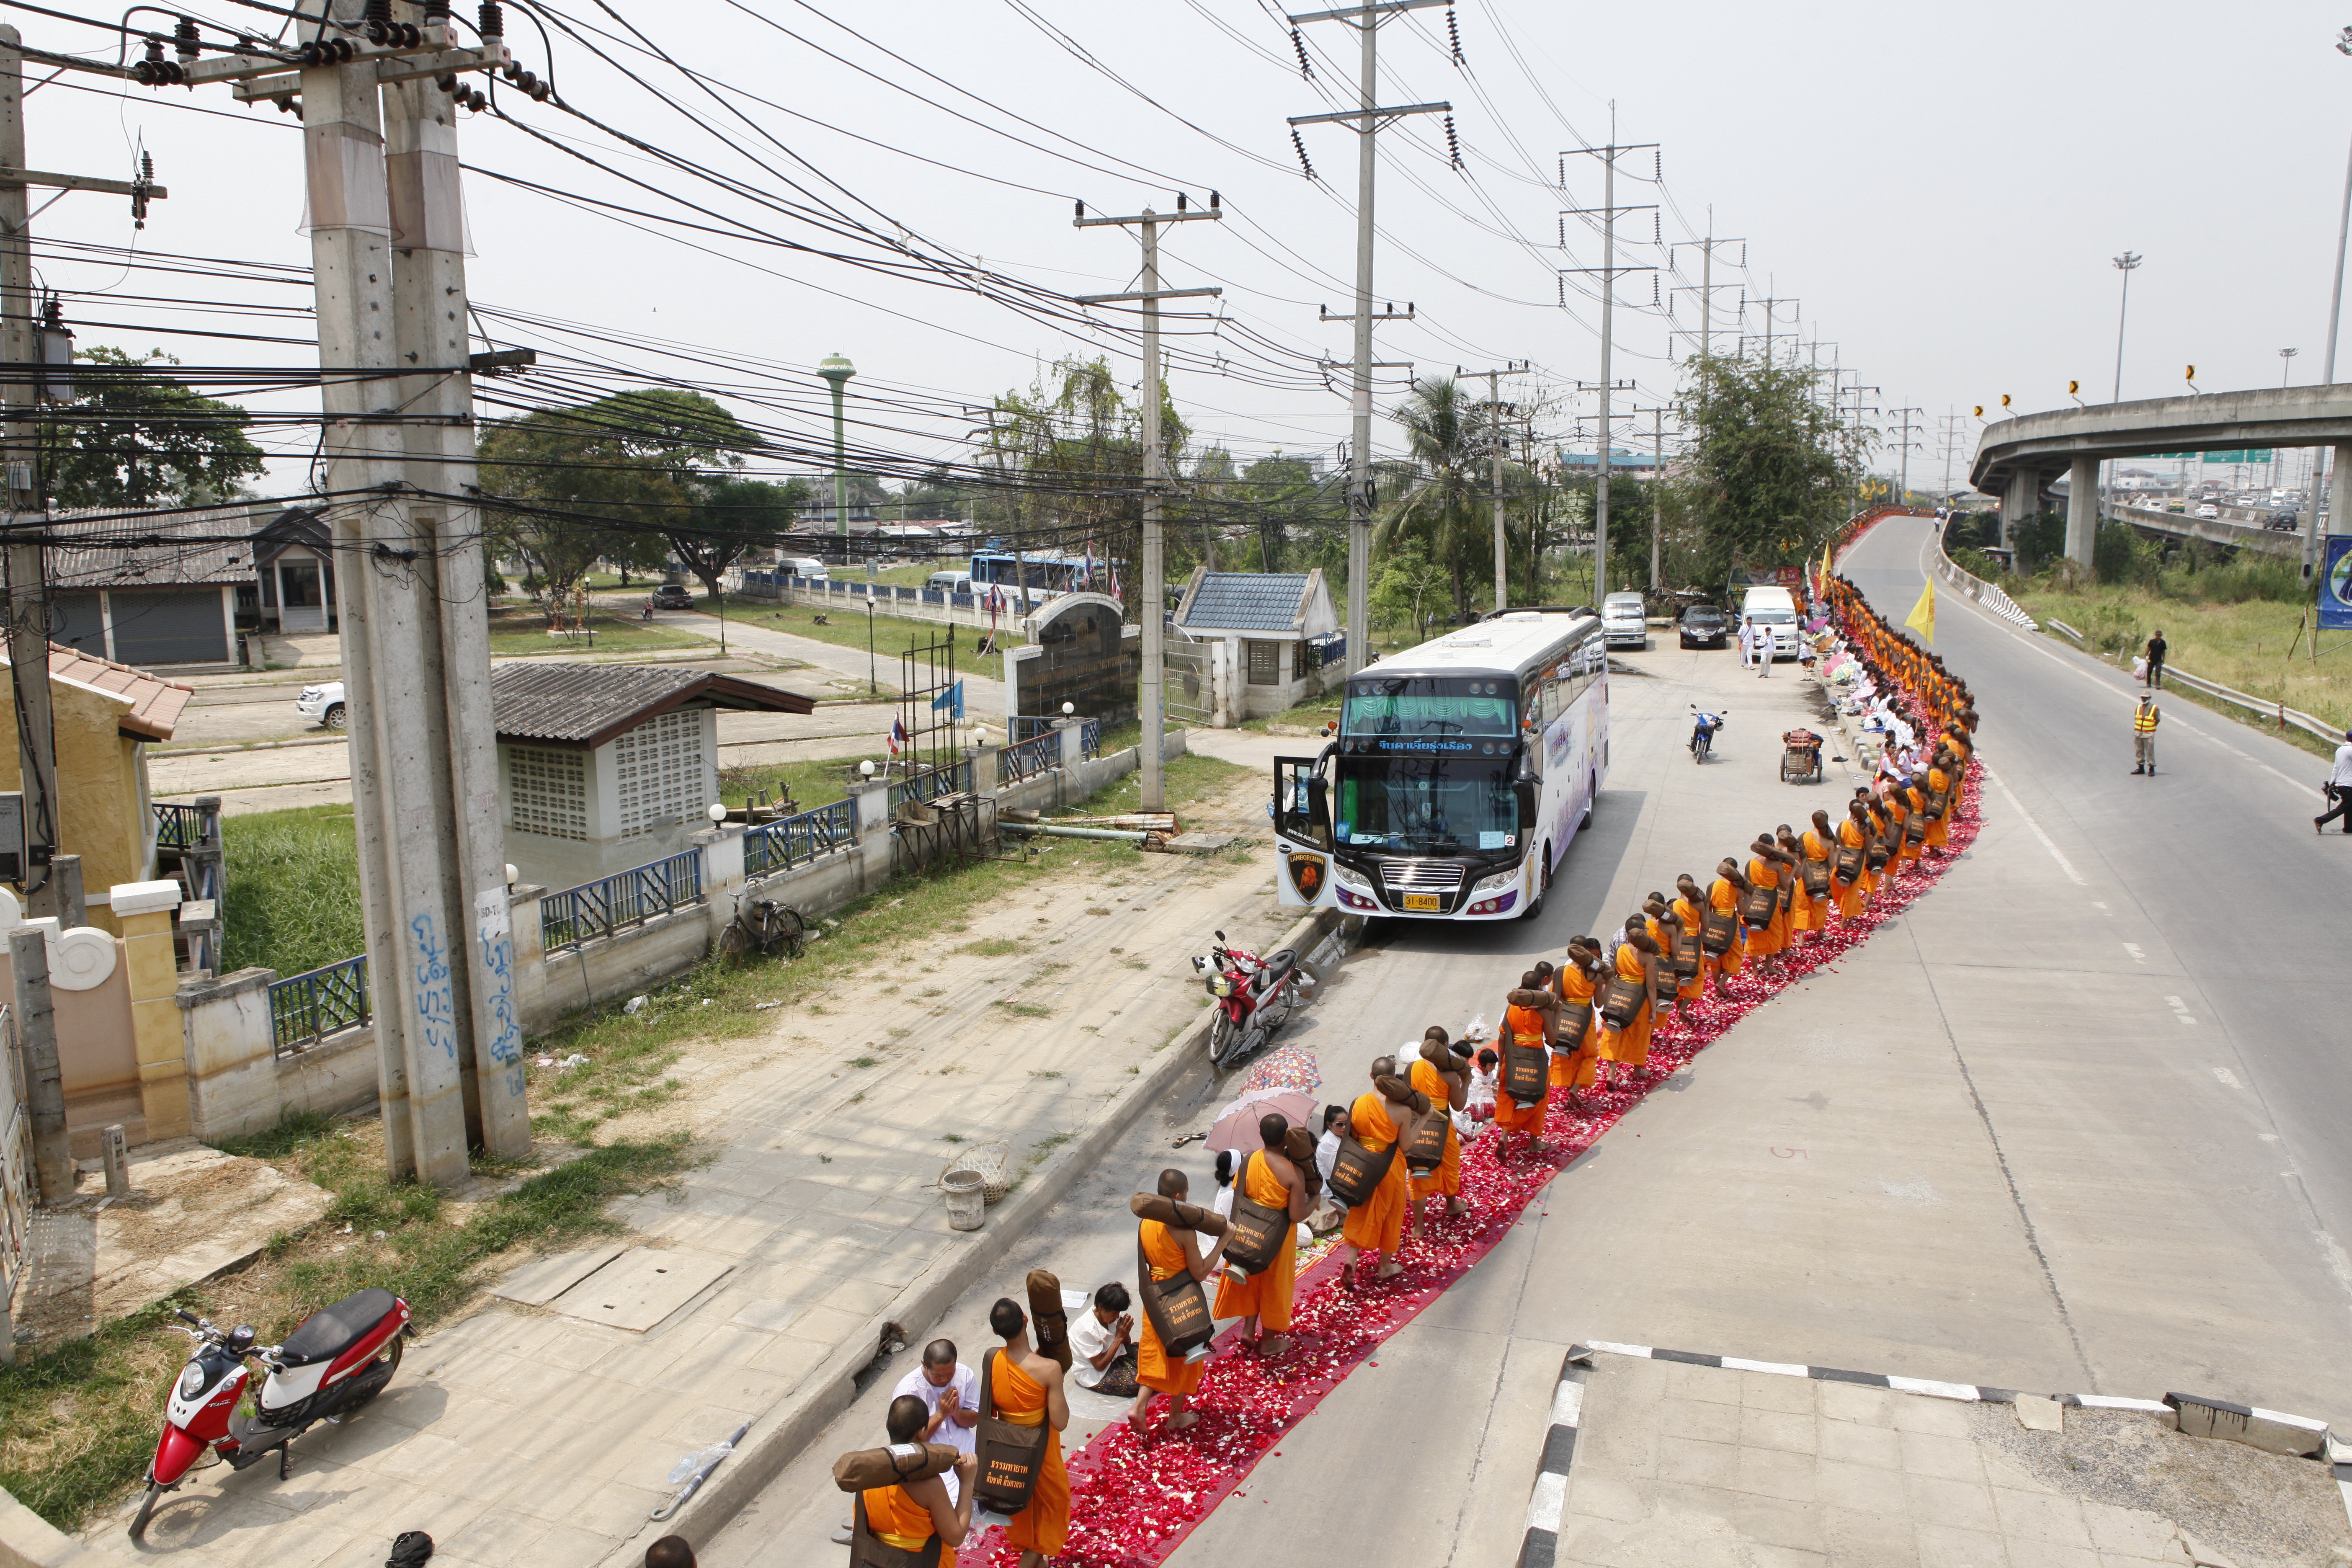
pedestrian, people, track, traffic, train, walk, tram, transport, orange, line, vehicle, buddhism, lane, public transport, thailand, long, ceremony, festival, gold, temple, million, tradition, thai, queue, wat, monks, robes, neighbourhood, buddhists, residential area, traffic congestion, dhammakaya pagoda, phra dhammakaya, more than, budhas